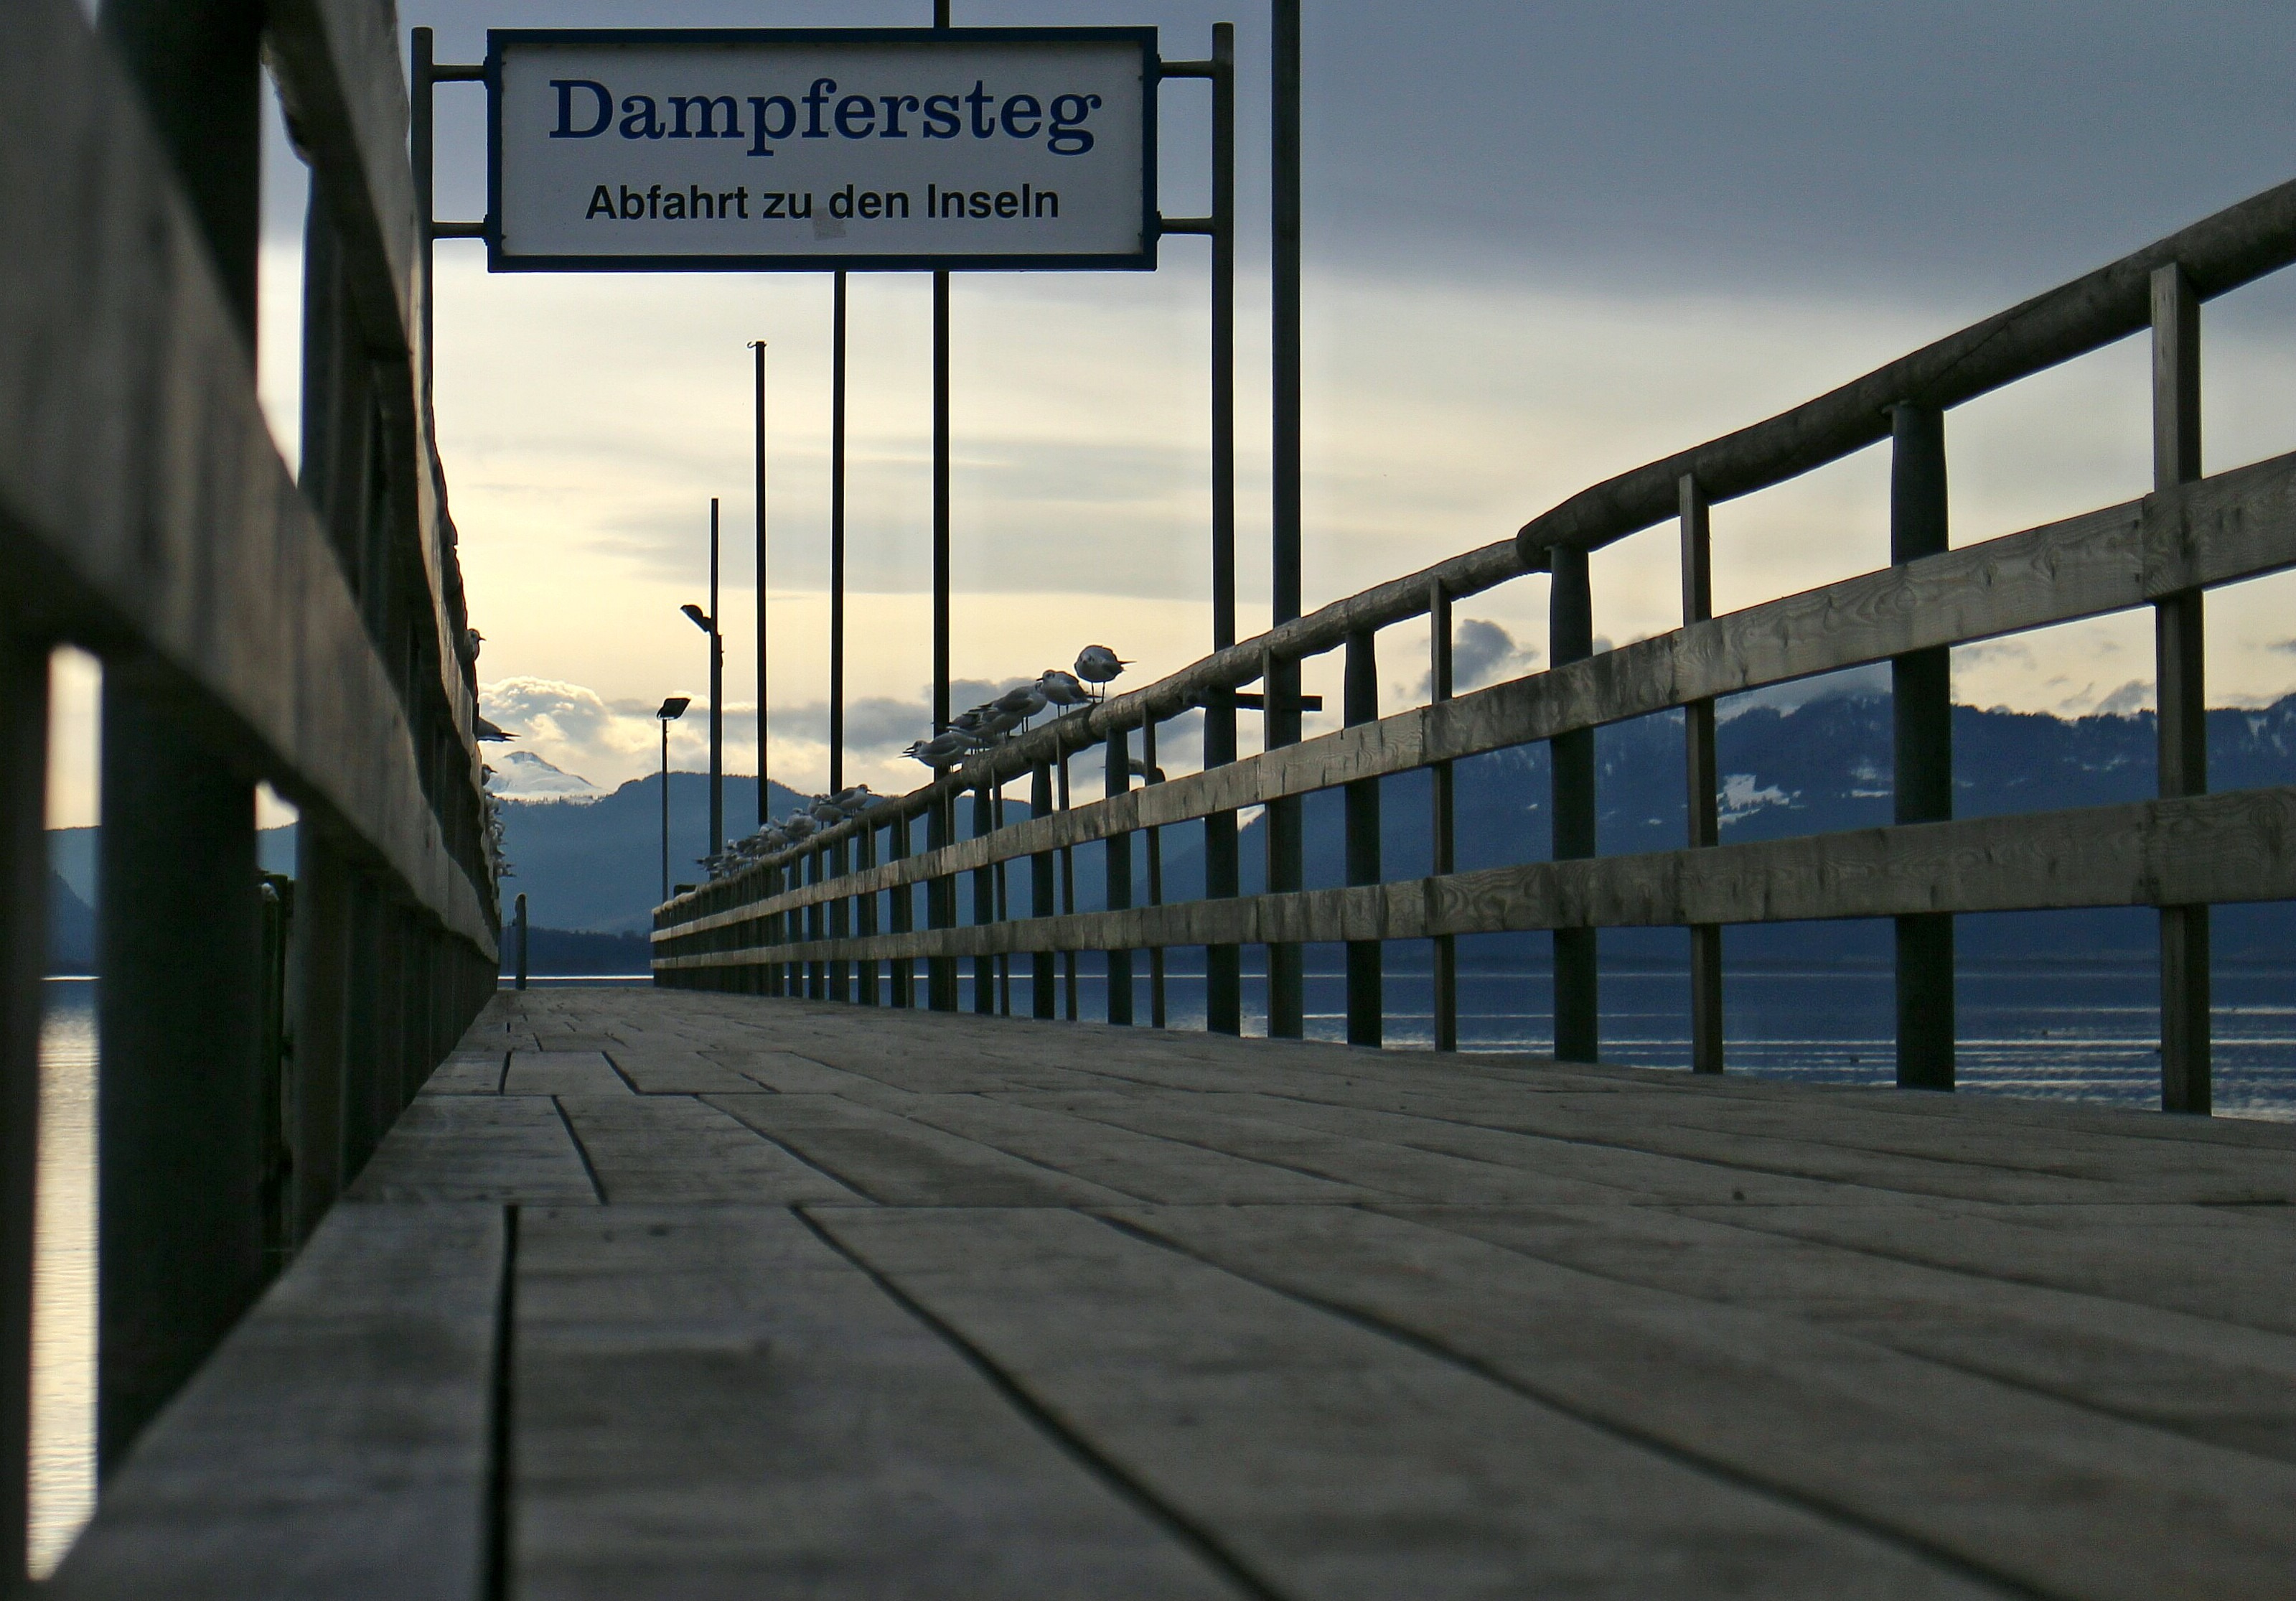
boardwalk, wood, road, perspective, pier, walkway, walk, transport, web, railing, vehicle, lane, public transport, wood plank, departure, arrival, infrastructure, overview, wood planks, wood railings